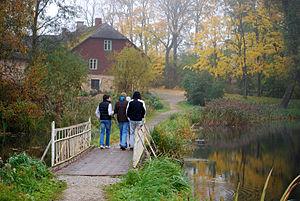
Väimela est un petit bourg de la Commune de Võru du comté de Võru en Estonie.